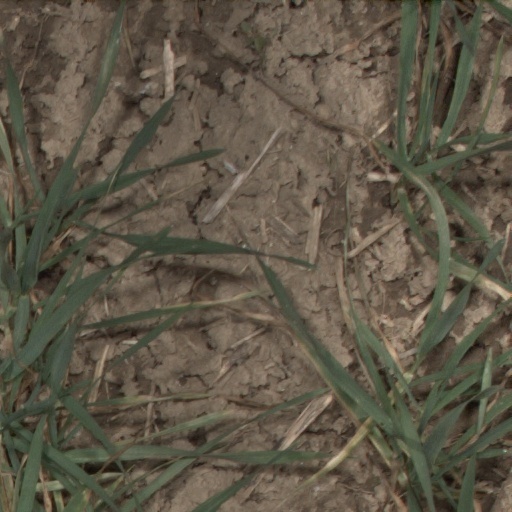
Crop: wheat